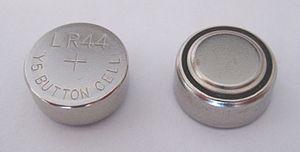
Une pile bouton, ou pile de montre, est une petite pile électrique, généralement de forme cylindrique et de dimensions semblables à un bouton. Ces piles ont un diamètre de 5 à 20 mm et une hauteur de 1 à 6 mm. Non utilisées, elles se déchargent lentement. Elles sont principalement utilisées comme source d'énergie de petits appareils électroniques portables tels les montres, les calculatrices et les appareils auditifs.